Wells House, County Wexford

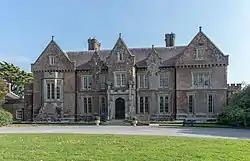
Wells House in 2018

Wells House and Gardens is a Victorian tudor gothic country house museum, around 7 km north-west of Kilmuckridge, County Wexford, Ireland.